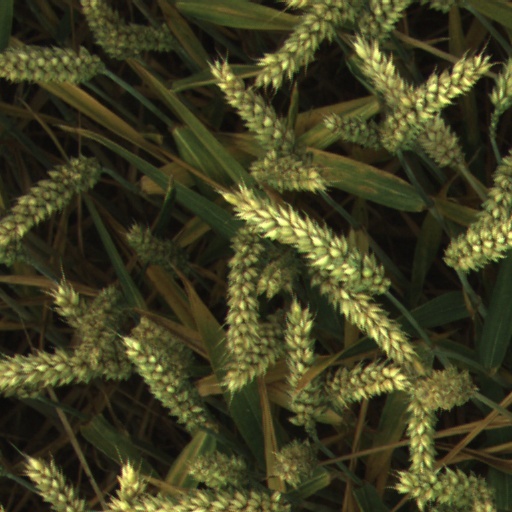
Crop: wheat